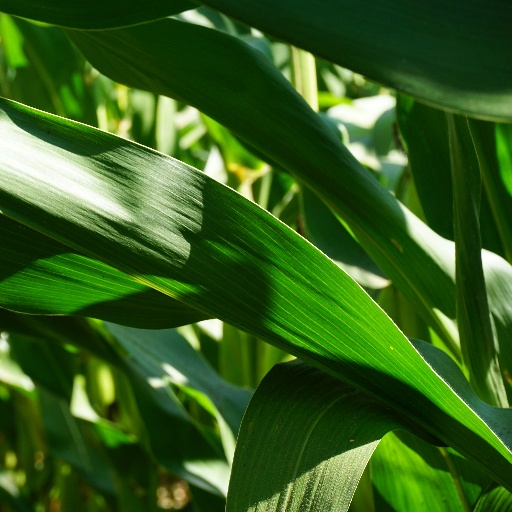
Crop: maize; corn